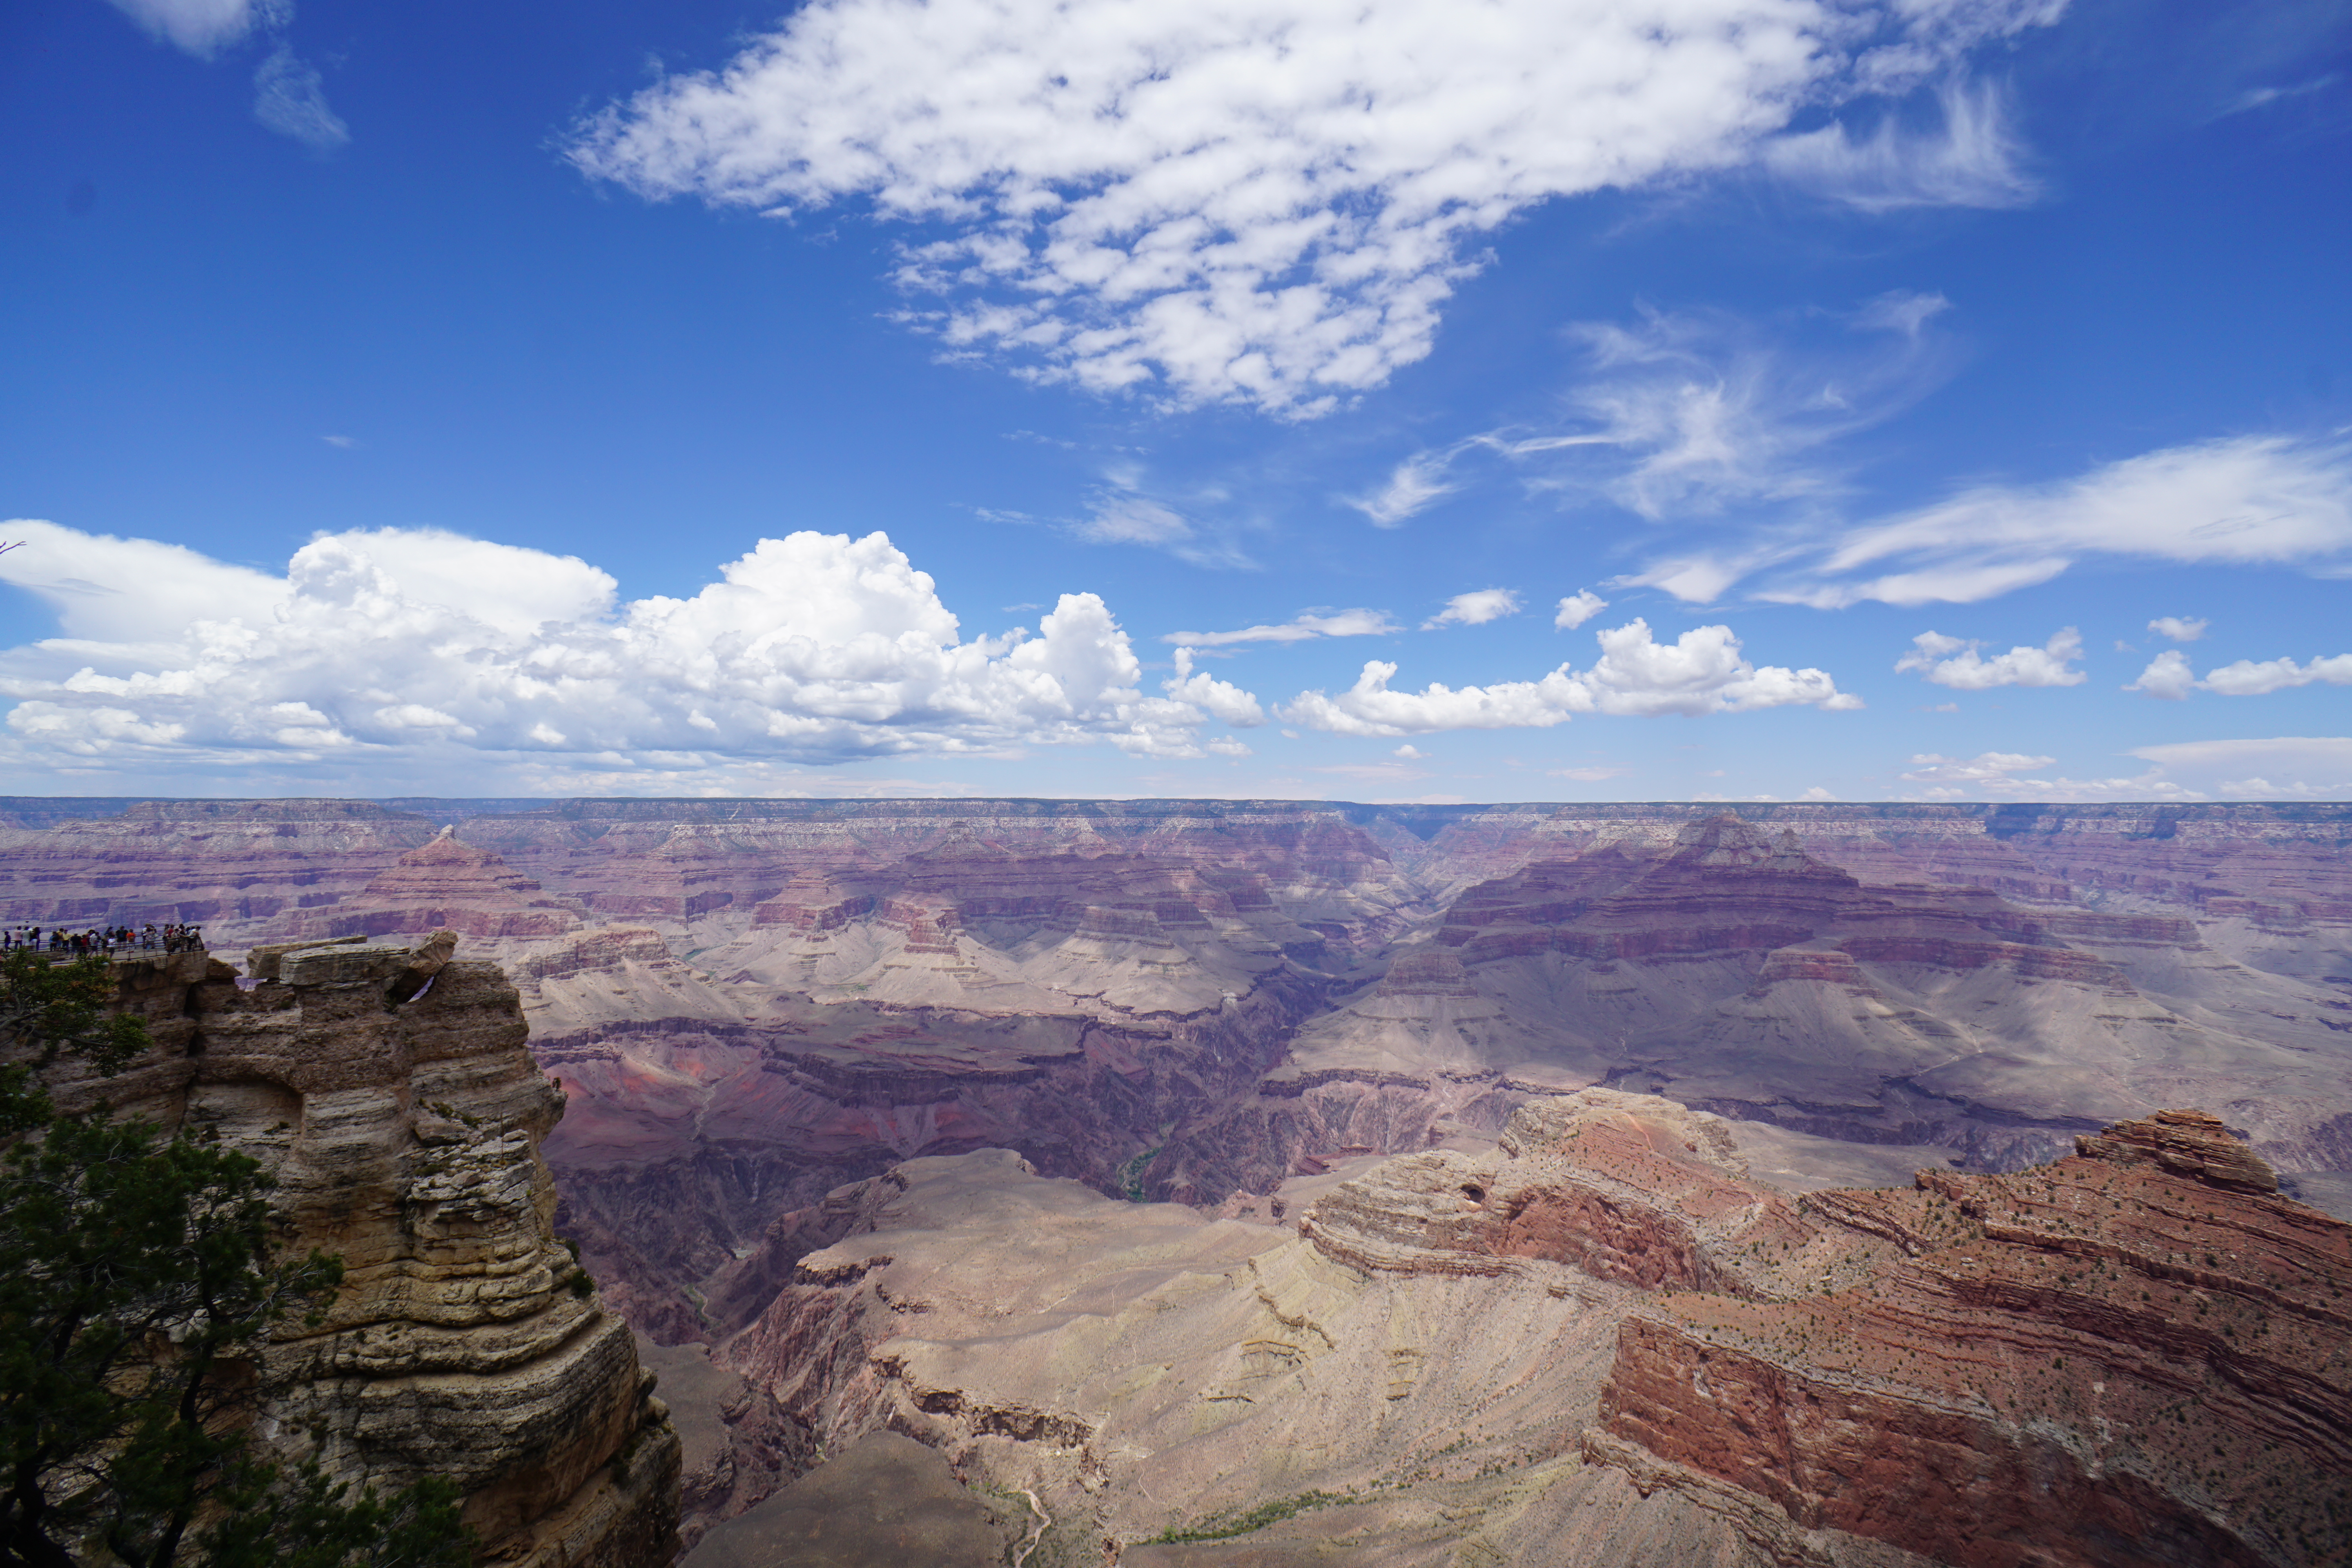
grand, canyon, skyline, landschaft, panorama, south, rim, usa, kalifornien, himmel, blau, berge, schlucht, wolken, aussicht, cloud, sky, mountain, natural landscape, highland, bedrock, terrain, horizon, mountainous landforms, landscape, formation, outcrop, cumulus, hill, fault, valley, mountain range, makhtesh, plateau, fell, intrusion, escarpment, arch, rock, badlands, ridge, batholith, wadi, erosion, aerial photography, vacation, shrubland, massif